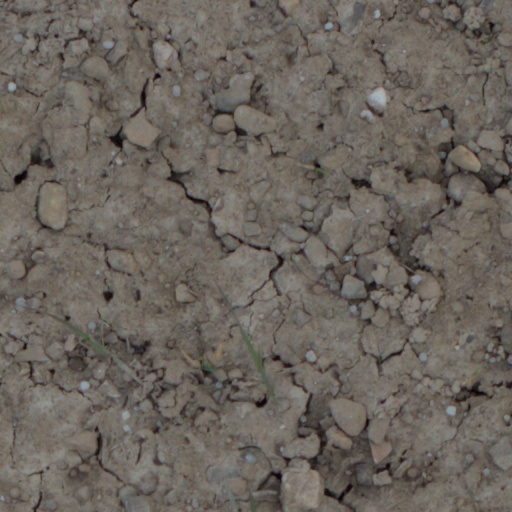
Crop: wheat